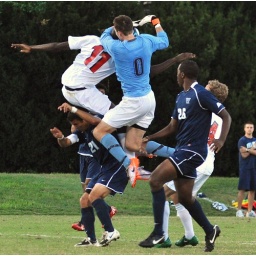
Chris Bresnahan grabs the cross high above the ground